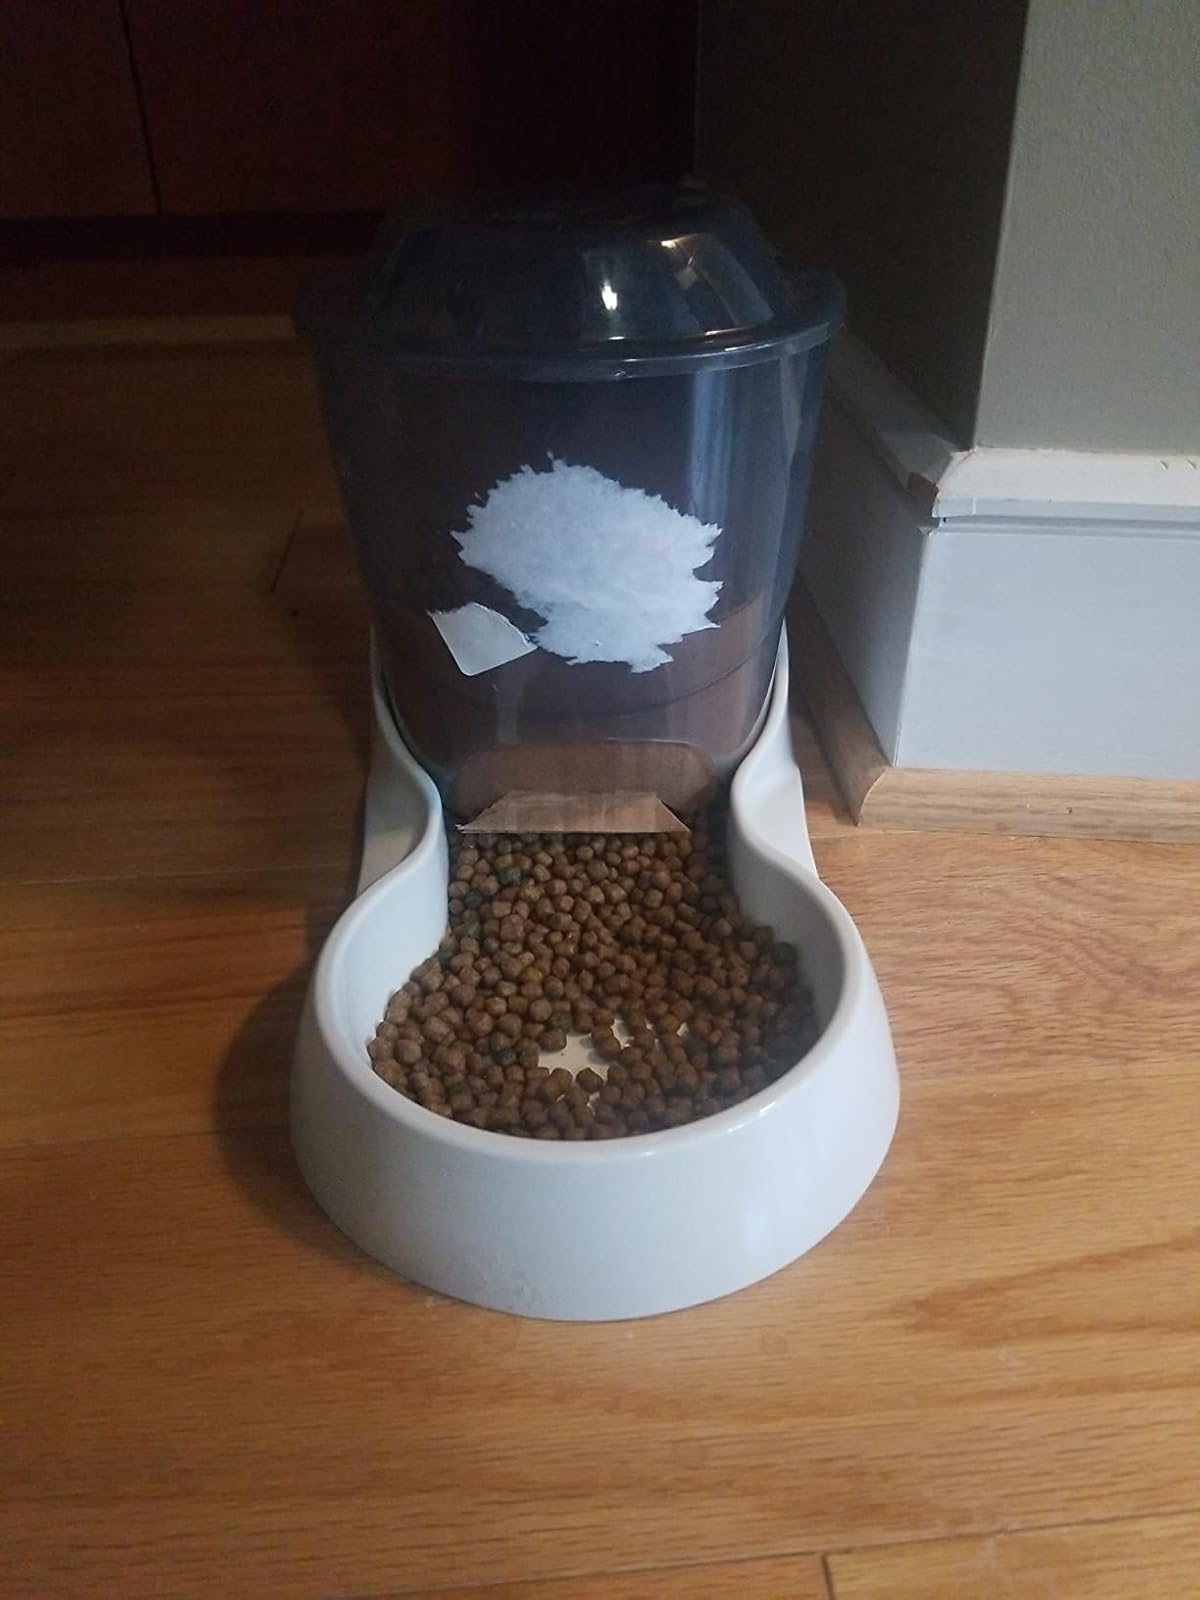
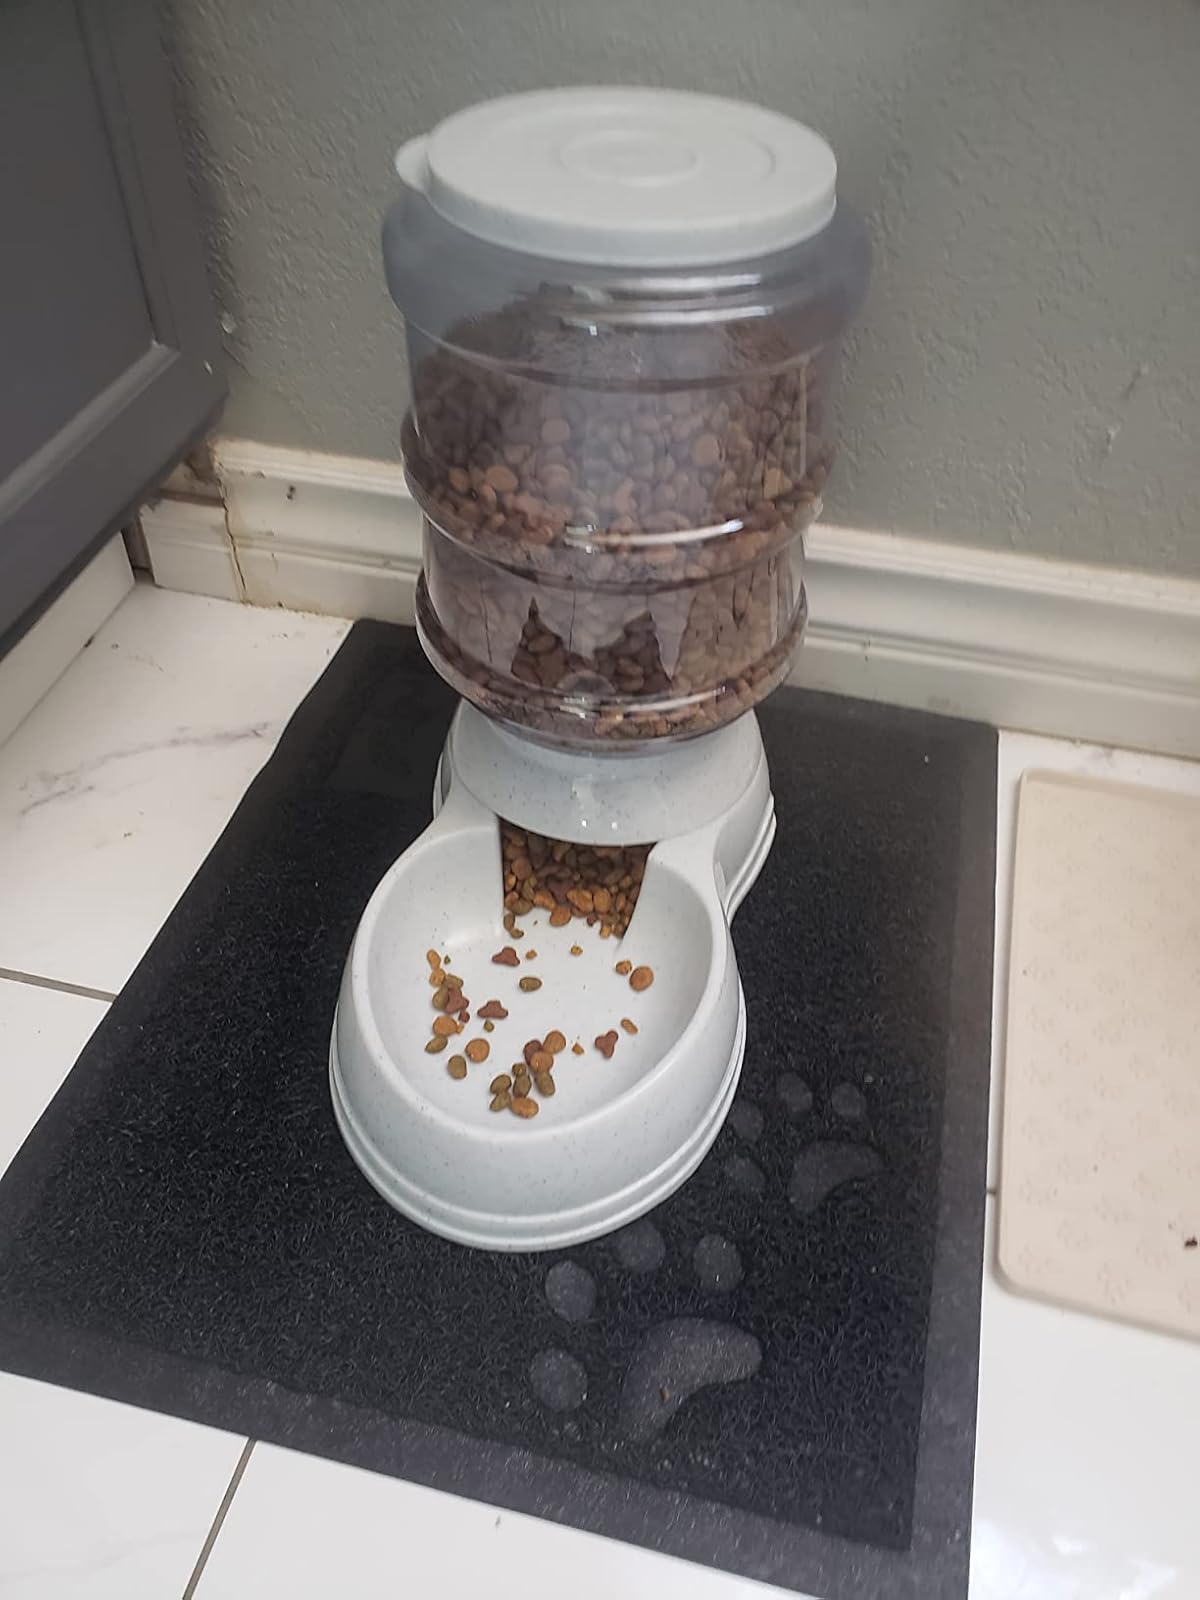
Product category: items_feeder
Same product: no